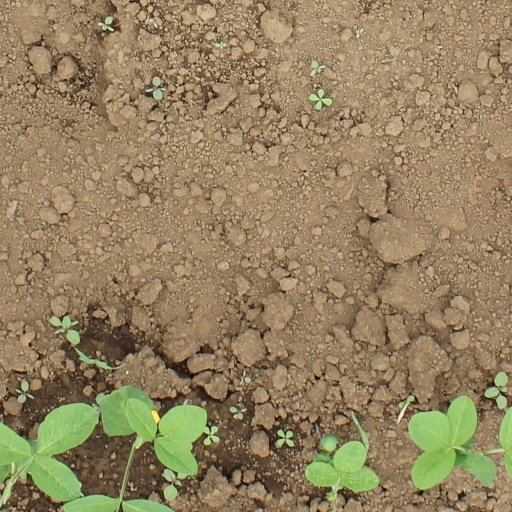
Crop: soybean